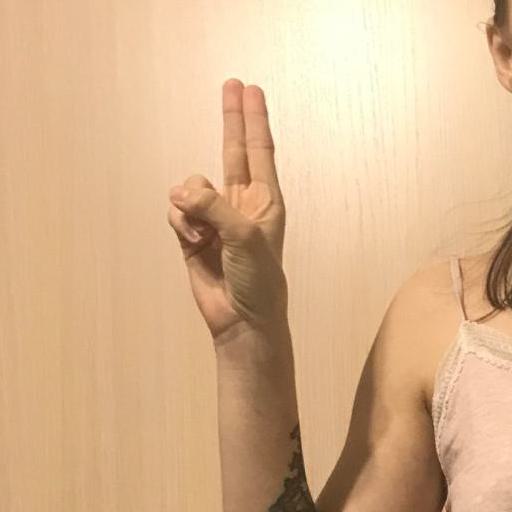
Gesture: two_up